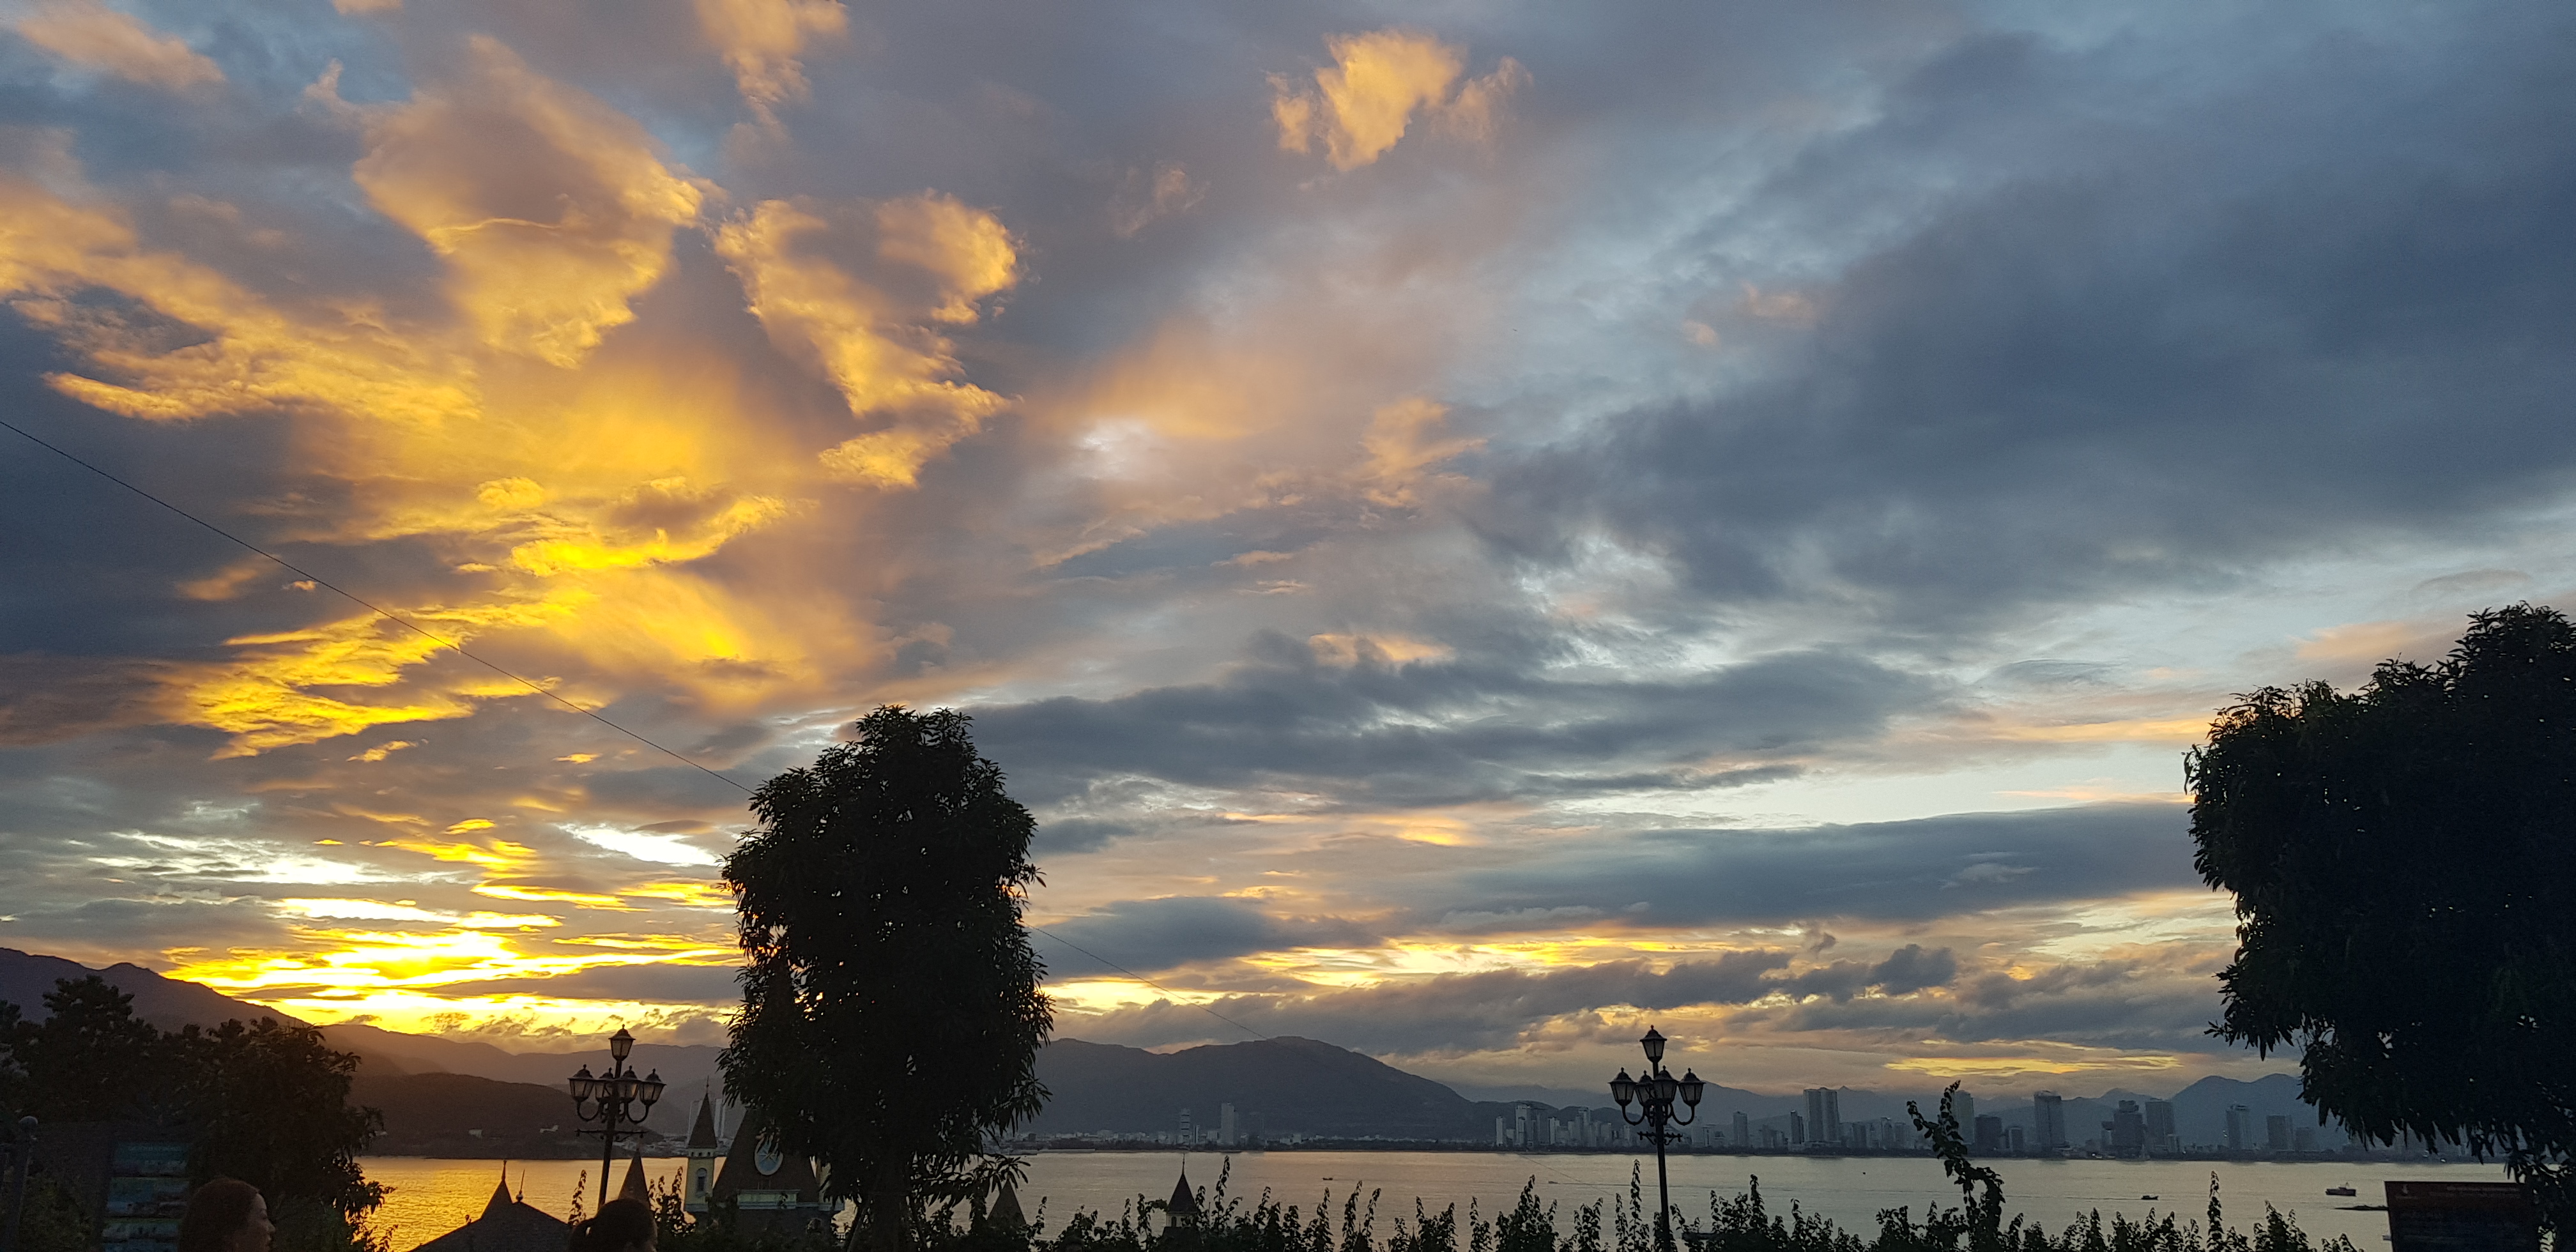
night, cloud, sky, nature, sunset, natural landscape, afterglow, tree, horizon, evening, sunrise, atmospheric phenomenon, morning, atmosphere, dusk, sunlight, landscape, cumulus, meteorological phenomenon, rural area, plant, dawn, photography, sun, plain, winter, red sky at morning, silhouette